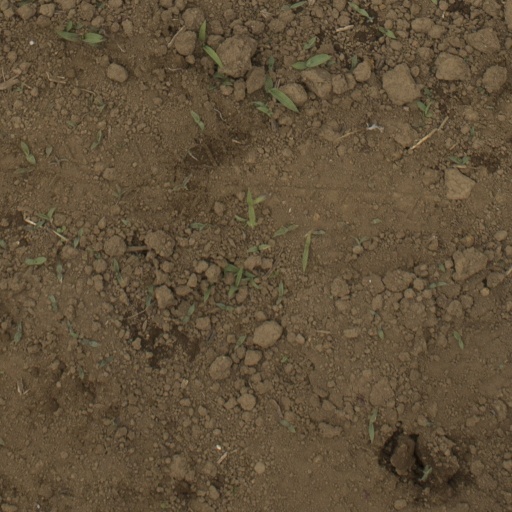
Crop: Jerusalem artichoke